Mexican wolf

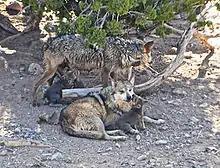
A pair of Mexican wolves with pups at Sevilleta Wolf Management Facility in Socorro, New Mexico

The Mexican wolf was listed as endangered under the U.S. Endangered Species Act in 1976, with the Mexican Wolf Recovery Team being formed three years later by the United States Fish and Wildlife Service. The Recovery Team composed the "Mexican Wolf Recovery Plan", which called for the reestablishment of at least 100 wolves in their historic range through a captive breeding program. Between 1977 and 1980, four males and a pregnant female were captured in Durango and Chihuahua in Mexico to act as founders of a new "certified lineage". Three lineages were brought into the United States: McBride, Ghost Ranch and Aragón. Due to the limited number of founders for each lineage, these wolves can potentially carry the risks of inbreeding. However, cross-lineaged wolves have less inbreeding coefficients and greater reproductive success than purebred lineages. By 1999, with the addition of new lineages, the captive Mexican wolf population throughout the US and Mexico reached 178 individuals. Beginning in 1998, these captive-bred animals were subsequently released into the Apache National Forest in eastern Arizona, and allowed to recolonize east-central Arizona and south-central New Mexico, areas which were collectively termed the Blue Range Wolf Recovery Area (BRWRA). The lack of livestock-free zones and tolerance for these captive wolves outside of their restoration area can be challenging for Mexican wolf conservation. The Recovery Plan called for the release of additional wolves in the White Sands Wolf Recovery Area in south-central New Mexico, should the goal of 100 wild wolves in the Blue Range area not be achieved.